Great Moravia

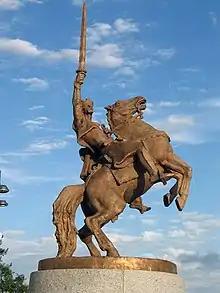
Statue of Svatopluk I on Bratislava Castle, Slovakia

The Byzantine brothers, Constantine (Cyril) and Methodius, visited Rome in 867. At the end of the year, Pope Hadrian II (867–872) sanctioned their translations of liturgical texts and ordained six of their disciples as priests. The pope informed three prominent Slavic rulers—Rastislav, his nephew, Svatopluk and Kocel, who administered Lower Pannonia—of his approval of the use of the vernacular in the liturgy in a letter of 869. In 869 Methodius was sent by the pope to Rastislav, Svatopluk and Kocel, but Methodius visited only Kocel, who sent him back to the pope. Hadrian then consecrated Methodius as archbishop with the title of Metropolitan of Sirmium to "the seat of Saint Andronicus", i.e., the see of Sirmium. At the beginning of the 9th century, many Carantanians (Alpine Slavs), ancestors of present-day Slovenians, settled in the Lower Pannonian region, also known as the Balaton Principality, which was referred to in Latin sources as Carantanorum regio, or "The Land of the Carantanians". The name Carantanians (Quarantani) was in use until the 13th century. Kocel's decision to support Methodius represented a complete break with his father's pro-Frankish policy. Svatopluk had by that time been administering what had been the Principality of Nitra, under his uncle Rastislav's suzerainty, but contemporaneous documents do not reveal the exact location of Svatopluk's successorial territory. Frankish troops invaded both Rastislav's and Svatopluk's realms in August 869. According to the "Annals of Fulda", the Franks destroyed many forts, defeated Moravian troops and seized loot. However, they could not take Rastislav's main fortress and withdrew.